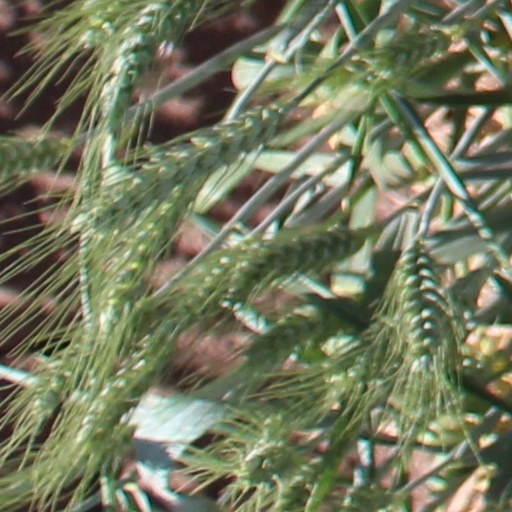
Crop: wheat